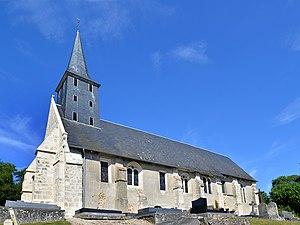
Saint-Martin-aux-Chartrains (Calvados)